Chino mine

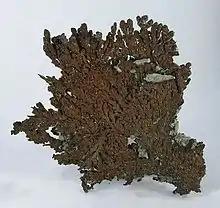
Native copper from Chino (size: 11.2 x 9.3 x 0.4 cm). Chino is well known among mineral collectors for its many native-copper specimens

Santa Rita was located in the heart of Apache country and was plagued by Apache raids. Historians often state that an infamous massacre of Apache by John Johnson in 1837 took place at Santa Rita, although it is more likely that the incident took place further south, near the Animas Mountains. (See Apache-Mexico Wars) Johnson's attack incited rather than intimidated the Apache. Mangas Coloradas and his followers were especially menacing. Twenty-two fur trappers were killed nearby, and the mine was cut off from supplies. In 1838, the 300 to 400 inhabitants of Santa Rita fled south toward the presidio at Janos, Chihuahua, 150 miles away, but the Apache killed nearly all of them en route. After that, Santa Rita was only occasionally operational until 1873 when Apache chief Cochise signed a peace agreement with the US and the mine was reopened. Apache raids in the area continued until 1886 when Geronimo surrendered.